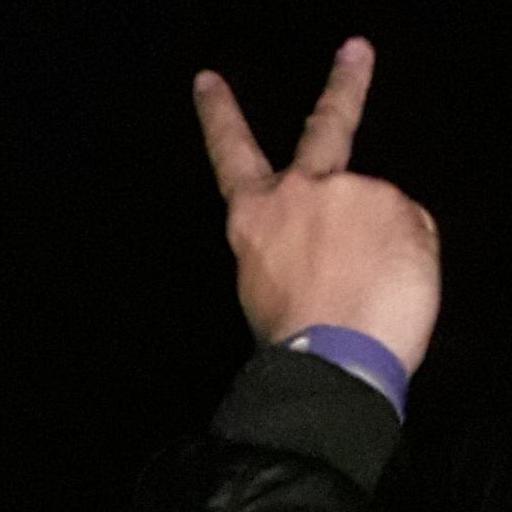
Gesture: peace_inverted